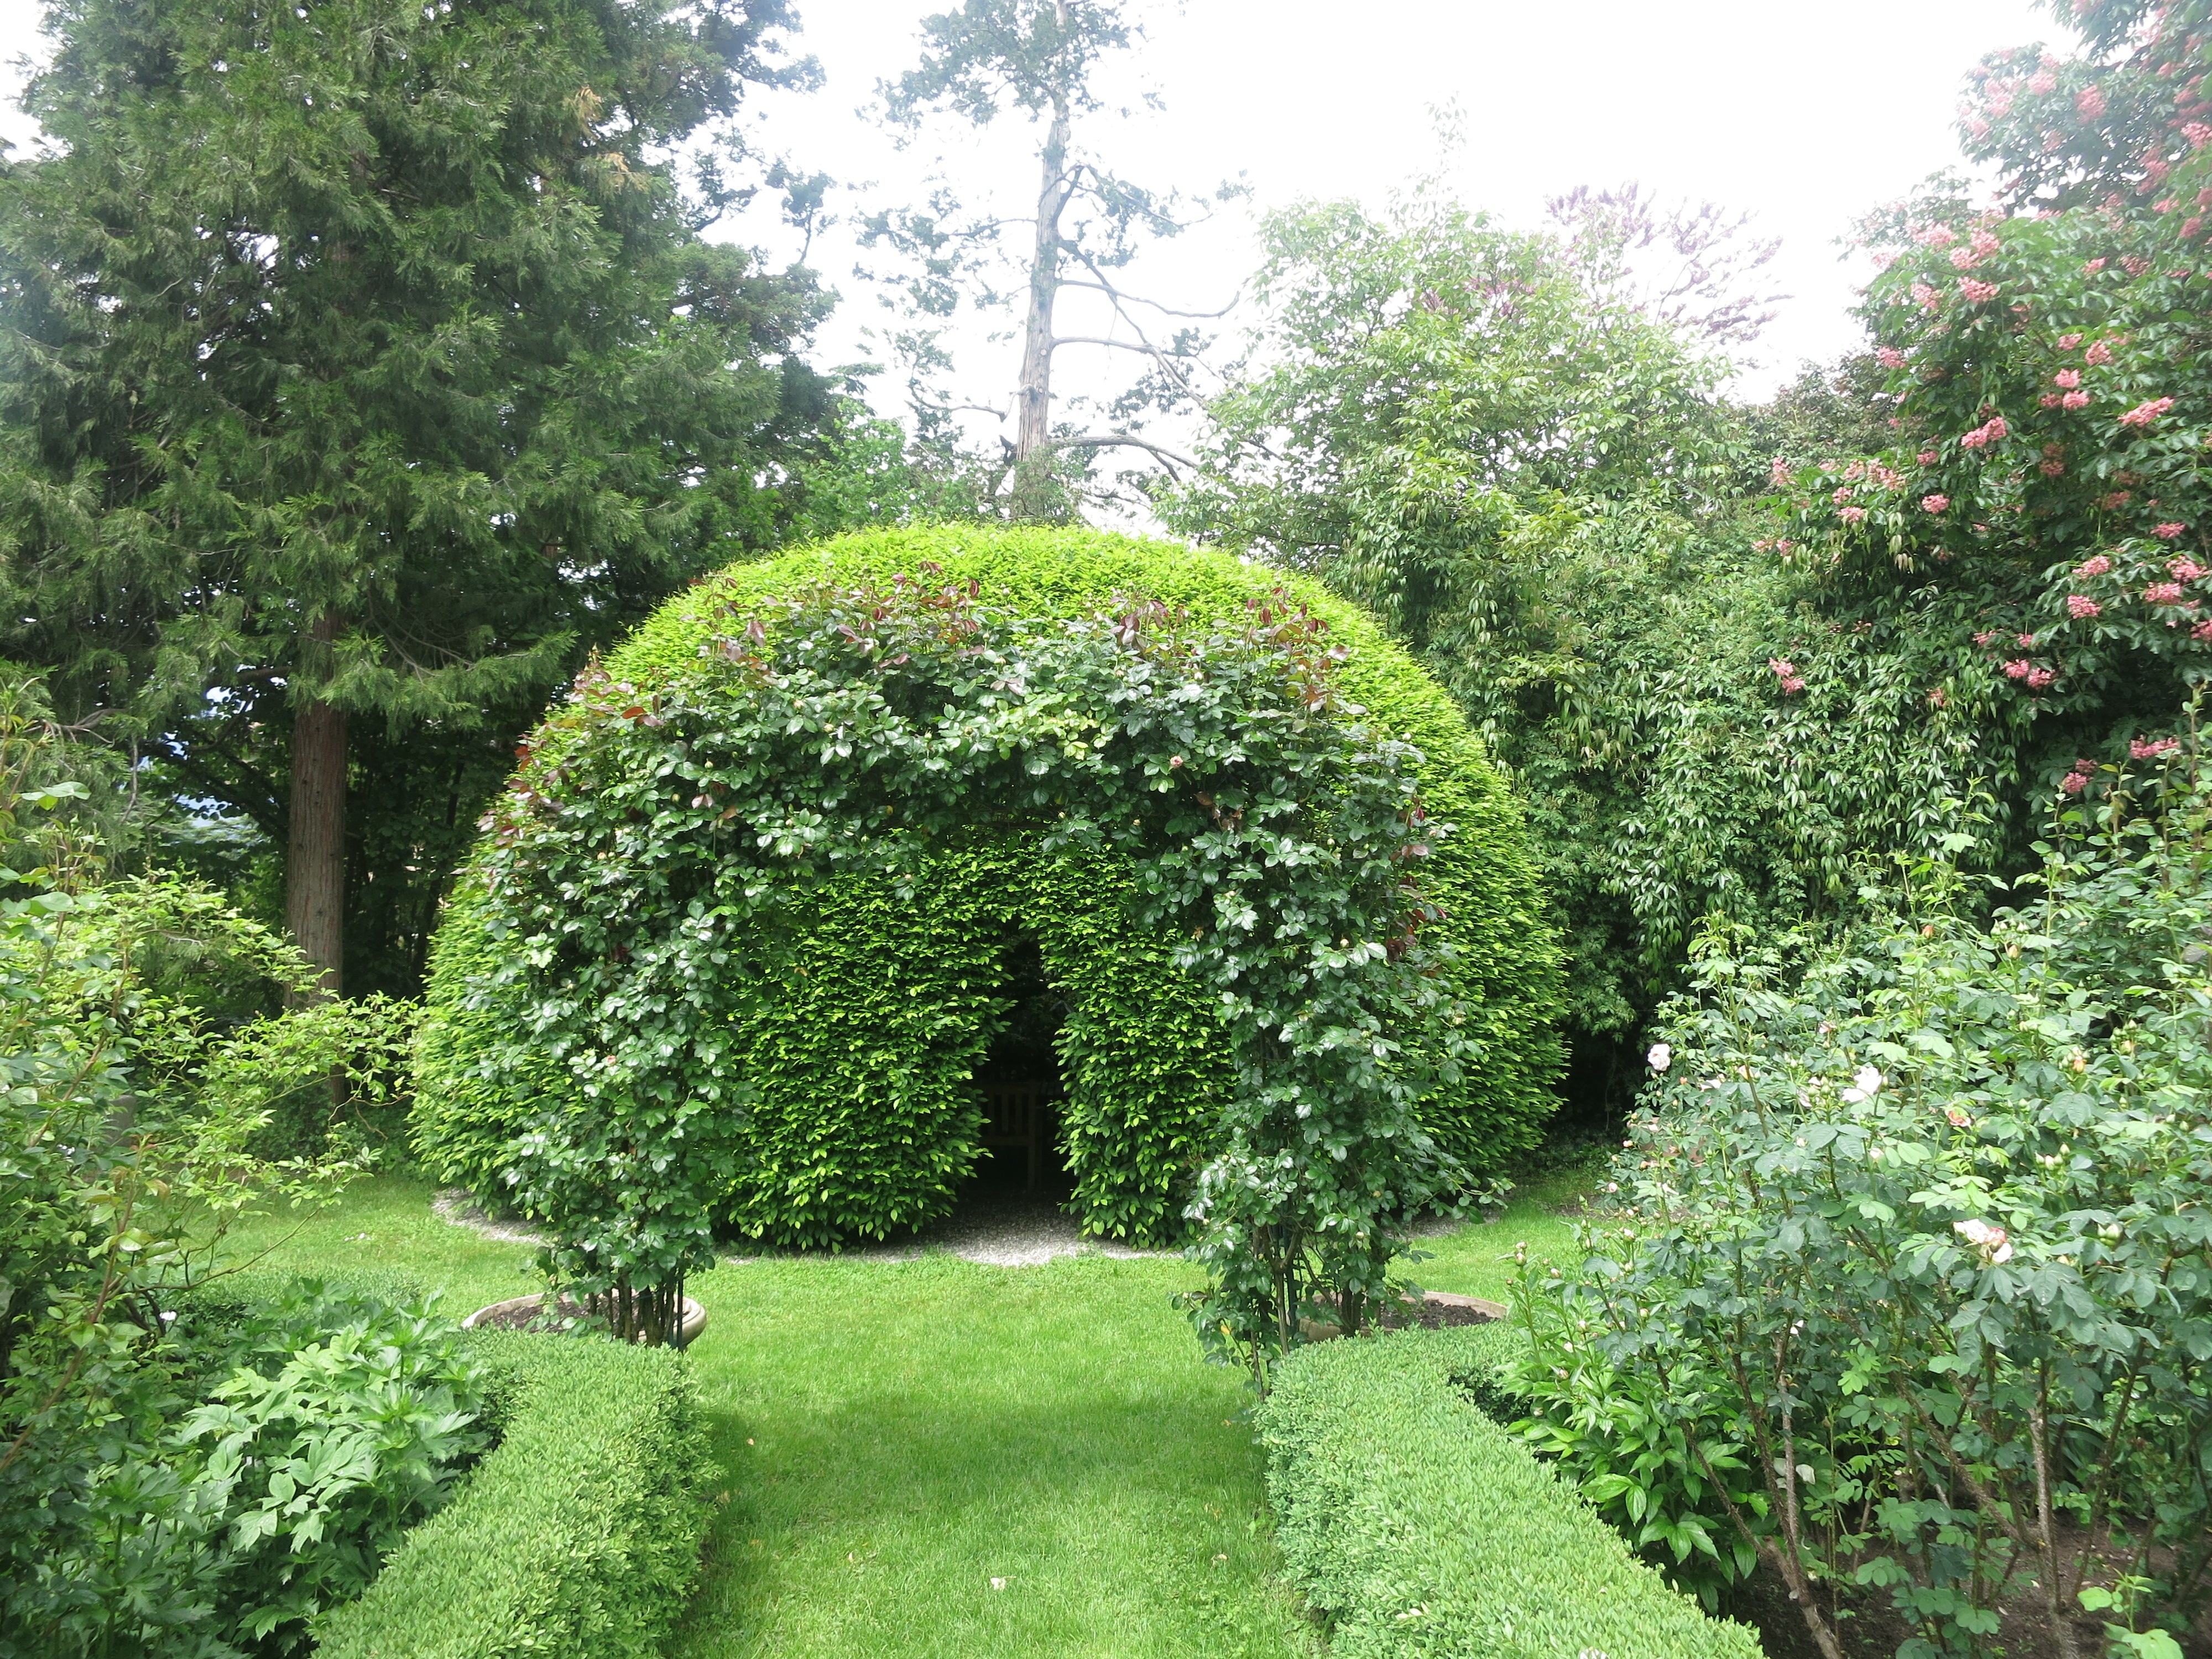
tree, plant, lawn, flower, bloom, bush, spring, green, evergreen, botany, garden, trees, shrub, plantation, botanical garden, woodland, ecosystem, hedge, south tyrol, flowering plant, biome, woody plant, land plant